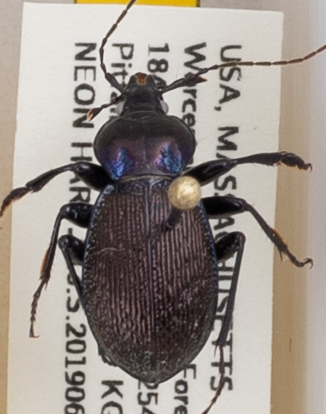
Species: Sphaeroderus stenostomus lecontei
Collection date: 2019-06-04
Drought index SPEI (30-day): -0.1
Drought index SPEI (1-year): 2.09
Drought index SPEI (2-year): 2.09